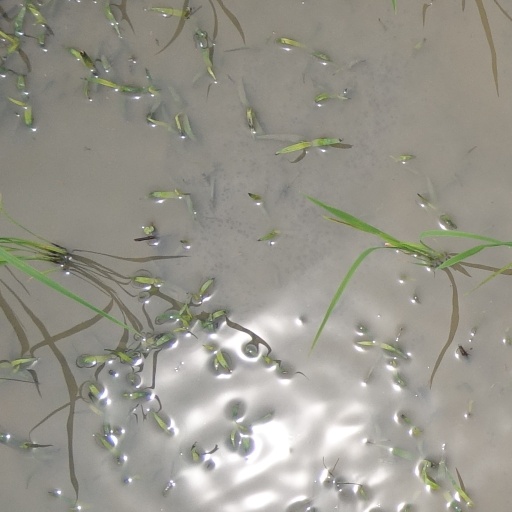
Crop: rice